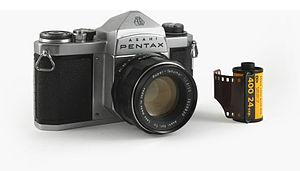
Pentax est un fabricant japonais d'appareils photographiques — historiquement argentiques puis numériques —, d'objectifs, d'appareillages optiques ainsi que de produits adaptés à la vidéosurveillance et la vision industrielle.